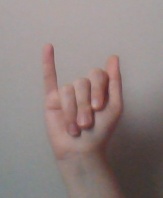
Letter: meem